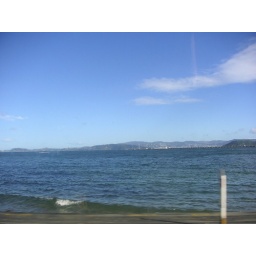
Looking out the car window towards Wellington in the distance.